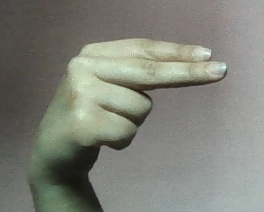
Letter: ain